Pedobear

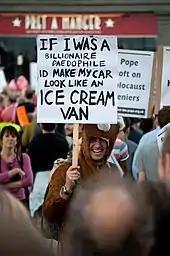
Protester in London dressed as Pedobear to protest a visit by Pope Benedict XVI in 2010

Pedobear eventually became known outside 4chan as it was referenced by newspapers and prominent websites. In the media it was frequently claimed to be a mascot of child sex offenders, which is contested by meme catalogs who note that its intent is actually to mock pedophiles.